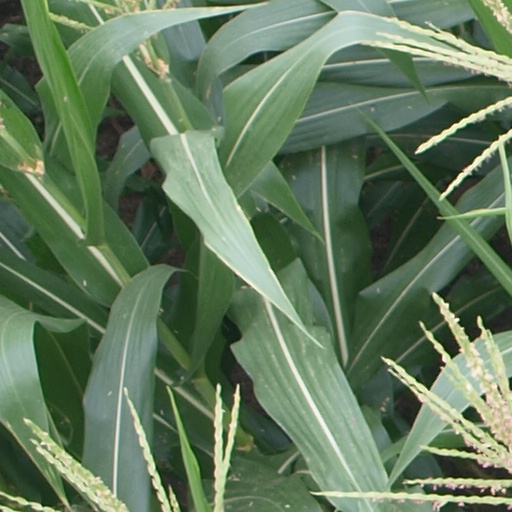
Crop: maize; corn